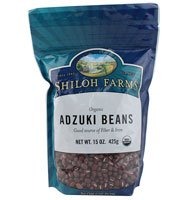
Item Name: Shiloh Farms Adzuki Beans Organic - 15 oz
Value: 15.0
Unit: Fl Oz

Price: 13.435